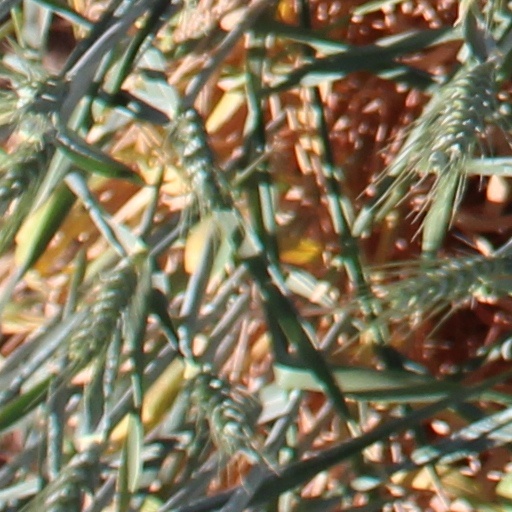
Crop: wheat